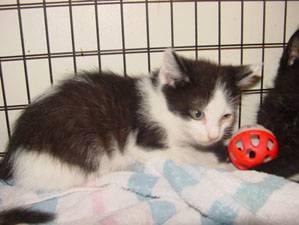
cat